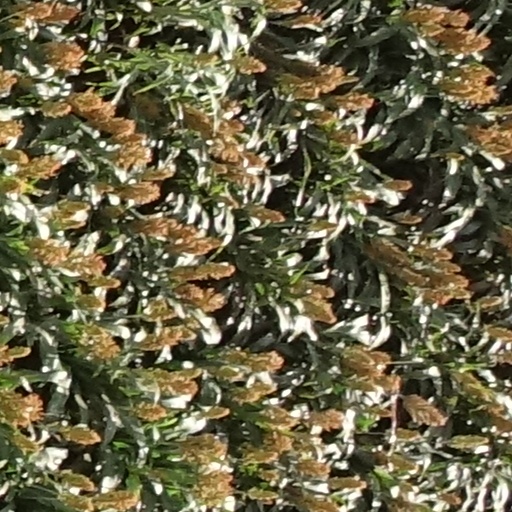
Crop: sorghum